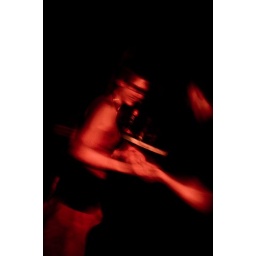
girl dancing in red dress